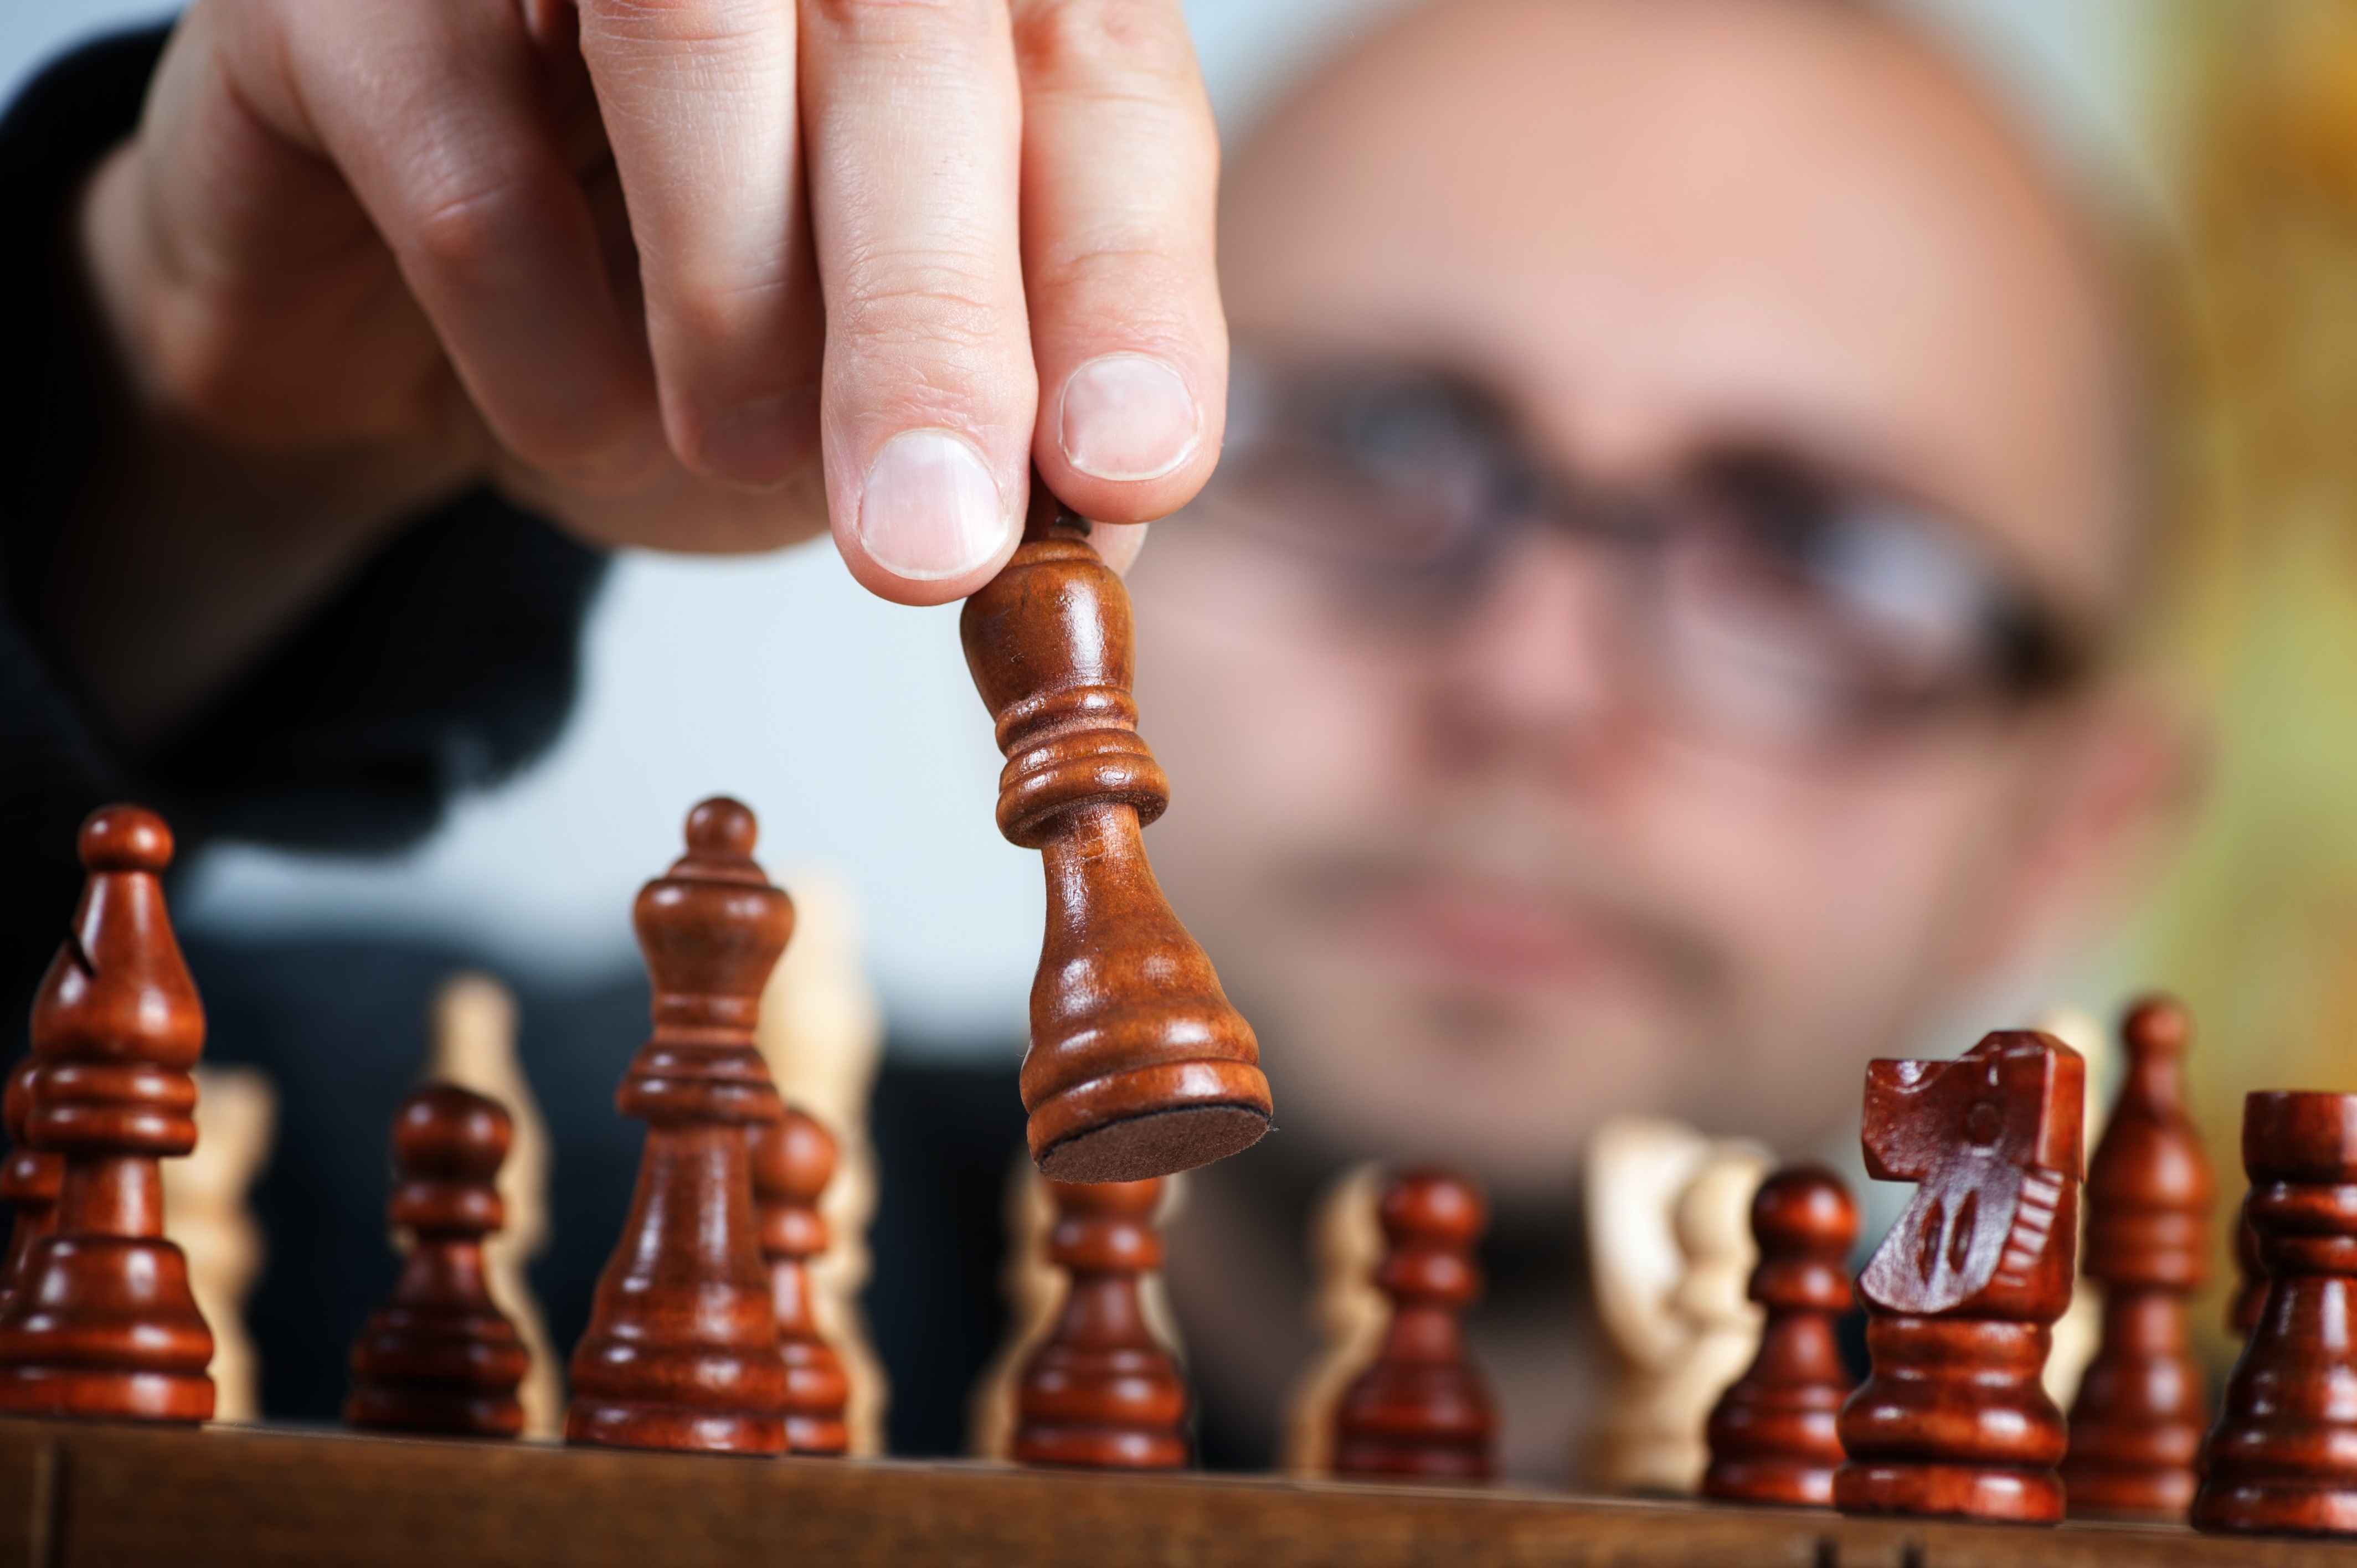
game, play, recreation, thinking, thoughtful, board game, fun, king, figure, sports, chess, queen, chessboard, mind, games, champion, practice, challenge, tactics, win, strategic, clever, checkerboard, indoor games and sports, tabletop game, public domain images